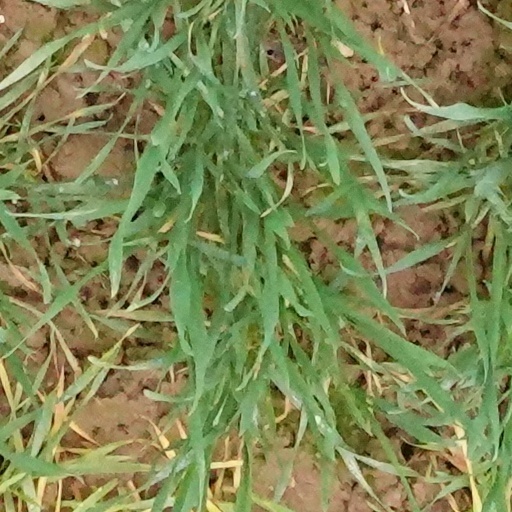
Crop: wheat